Revenge of the Pearl Queen

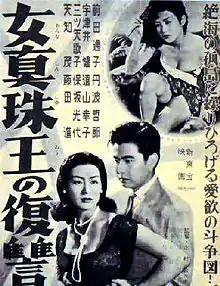

is a 1956 Japanese thriller film directed by Toshio Shimura and starring Michiko Maeda. This film was one of the earliest Japanese films featuring nudity.